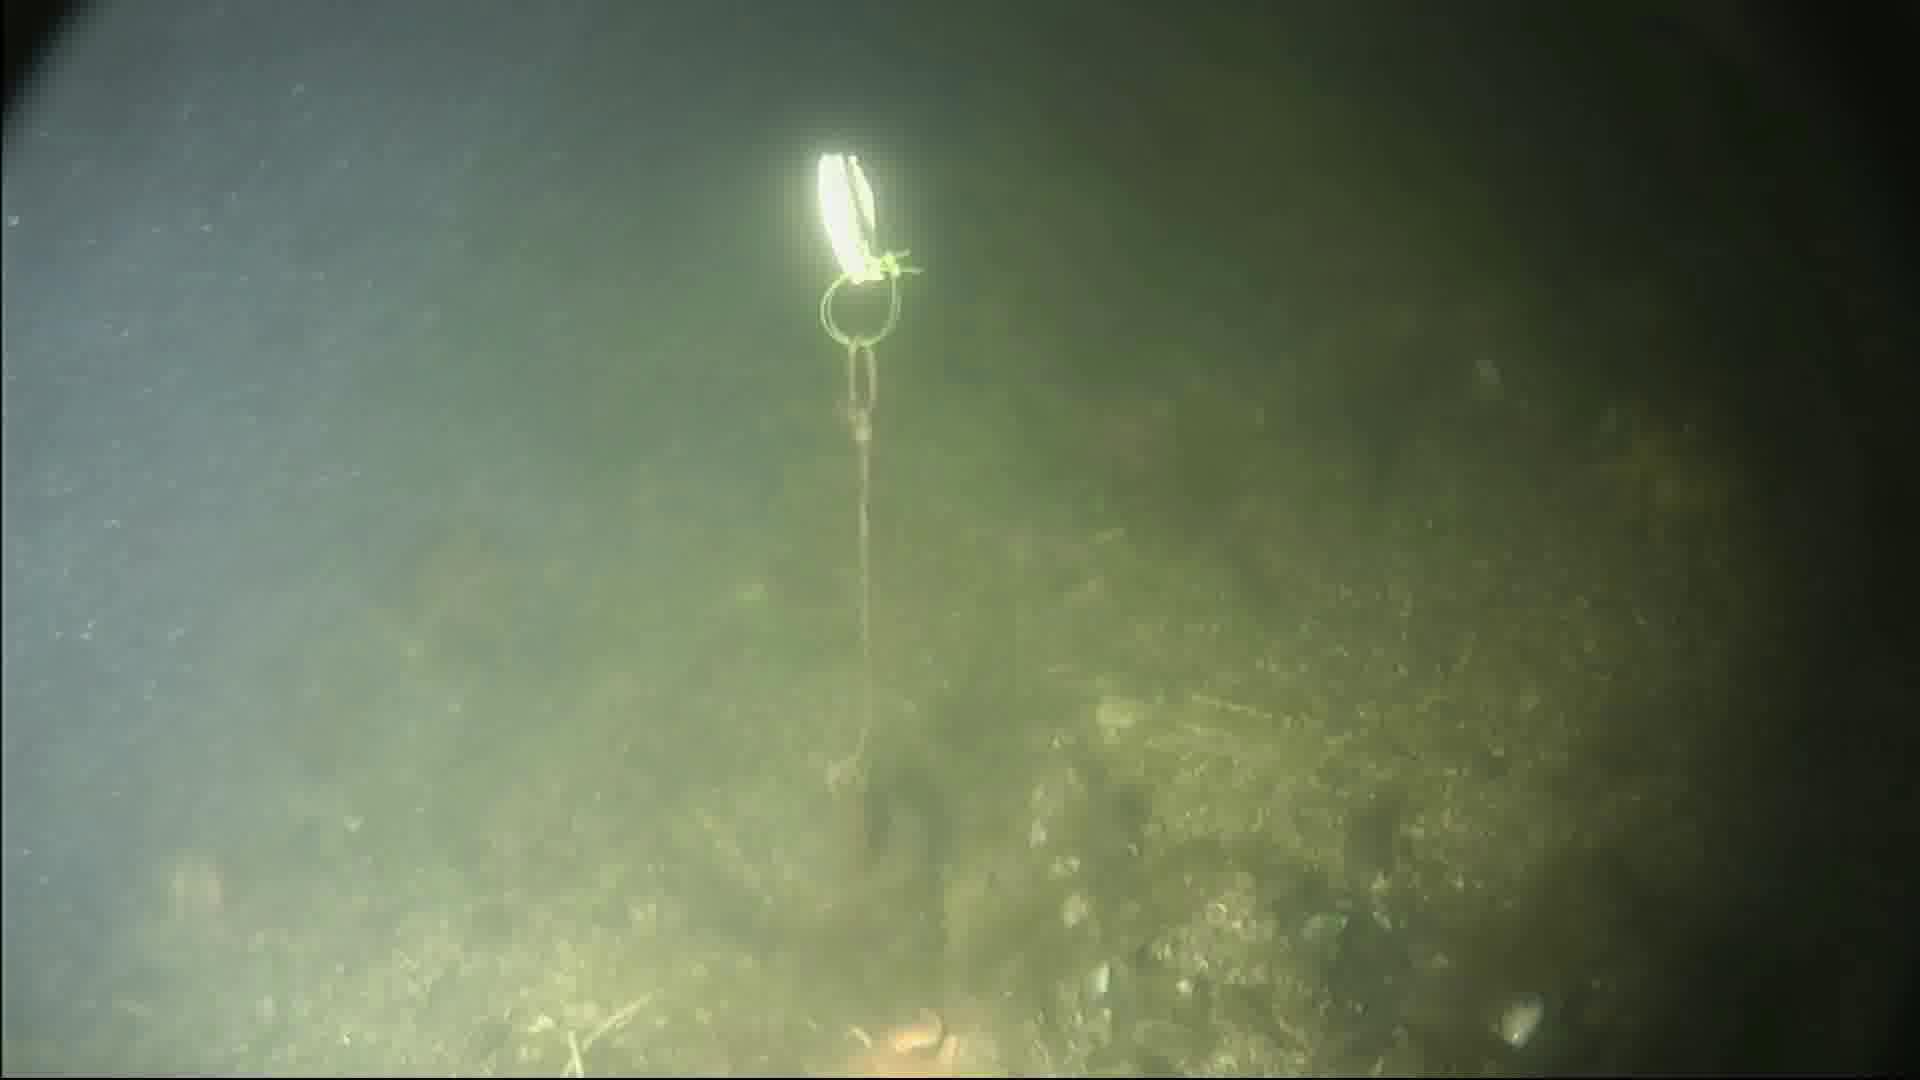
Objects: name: starfish